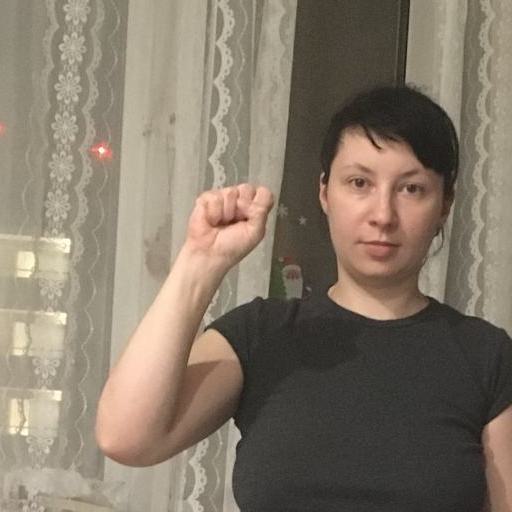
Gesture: fist